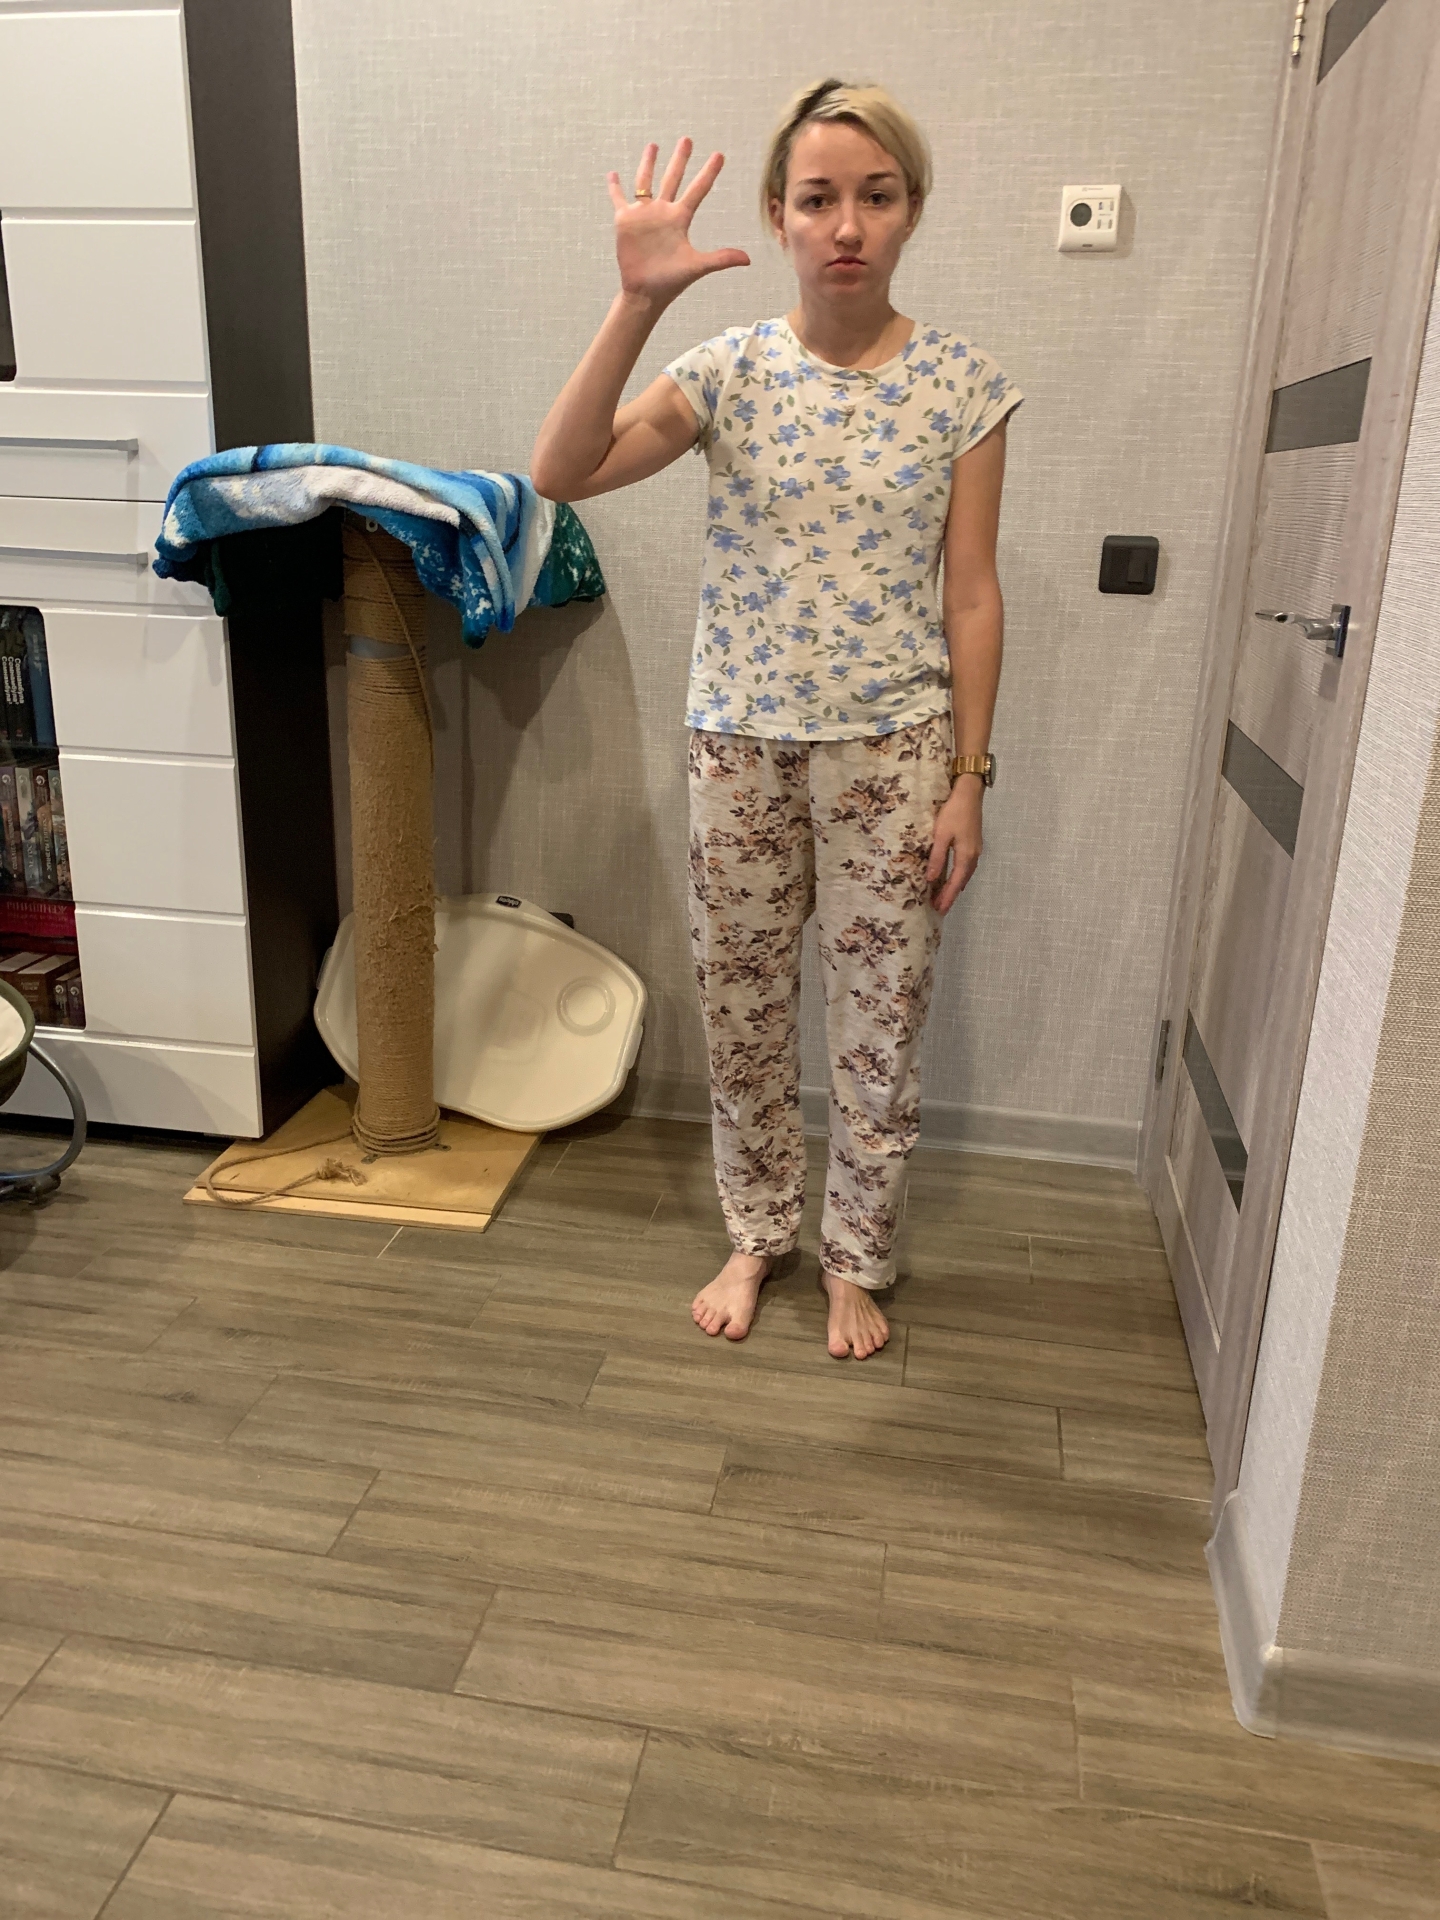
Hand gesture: palm